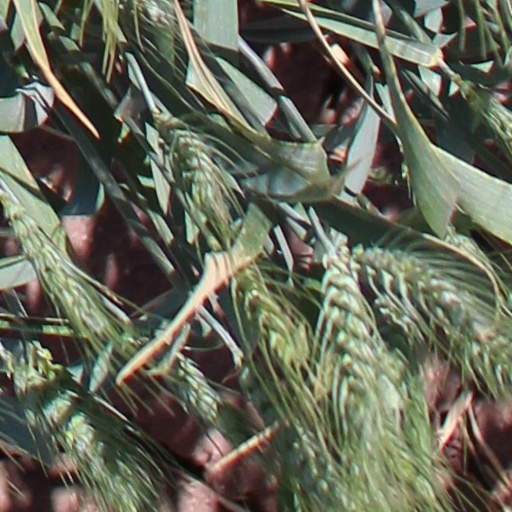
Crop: wheat